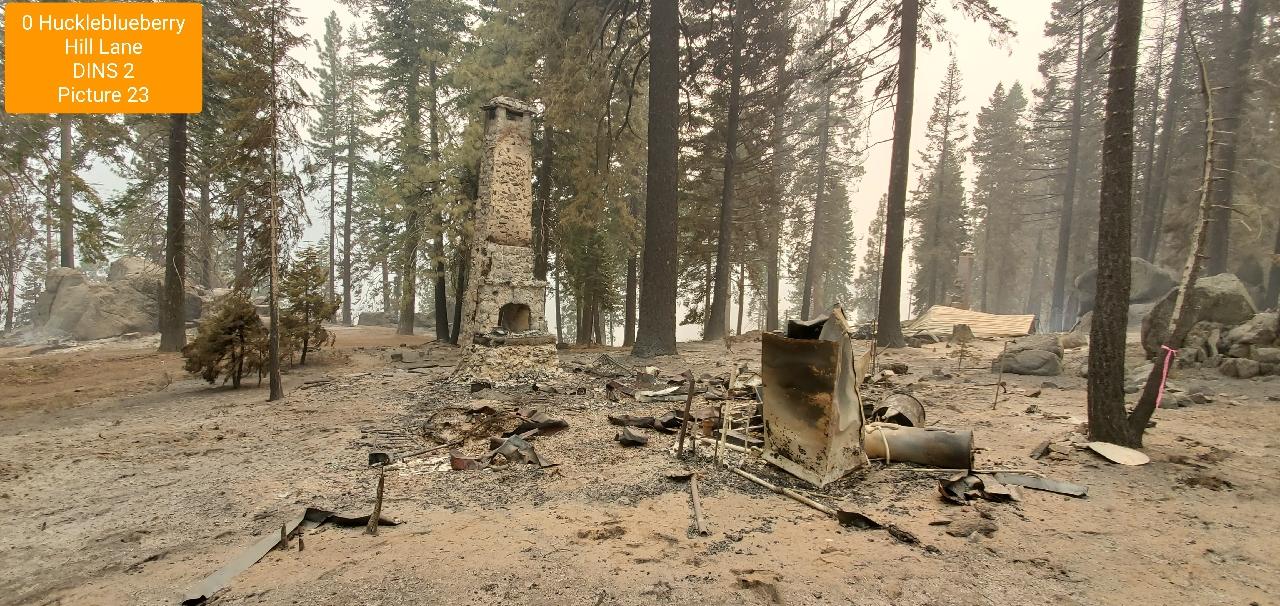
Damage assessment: destroyed